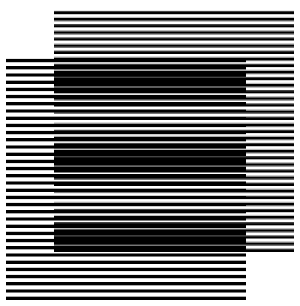
Le moiré est un effet de contraste changeant avec la déformation d'un objet, indépendamment des effets d'ombre. On parle souvent du moiré d'une étoffe. On peut obtenir un effet similaire en superposant deux voiles à maille régulière, ou bien lorsque l'on observe deux grillages l'un derrière l'autre, ou encore deux rambardes de pont, à une certaine distance.